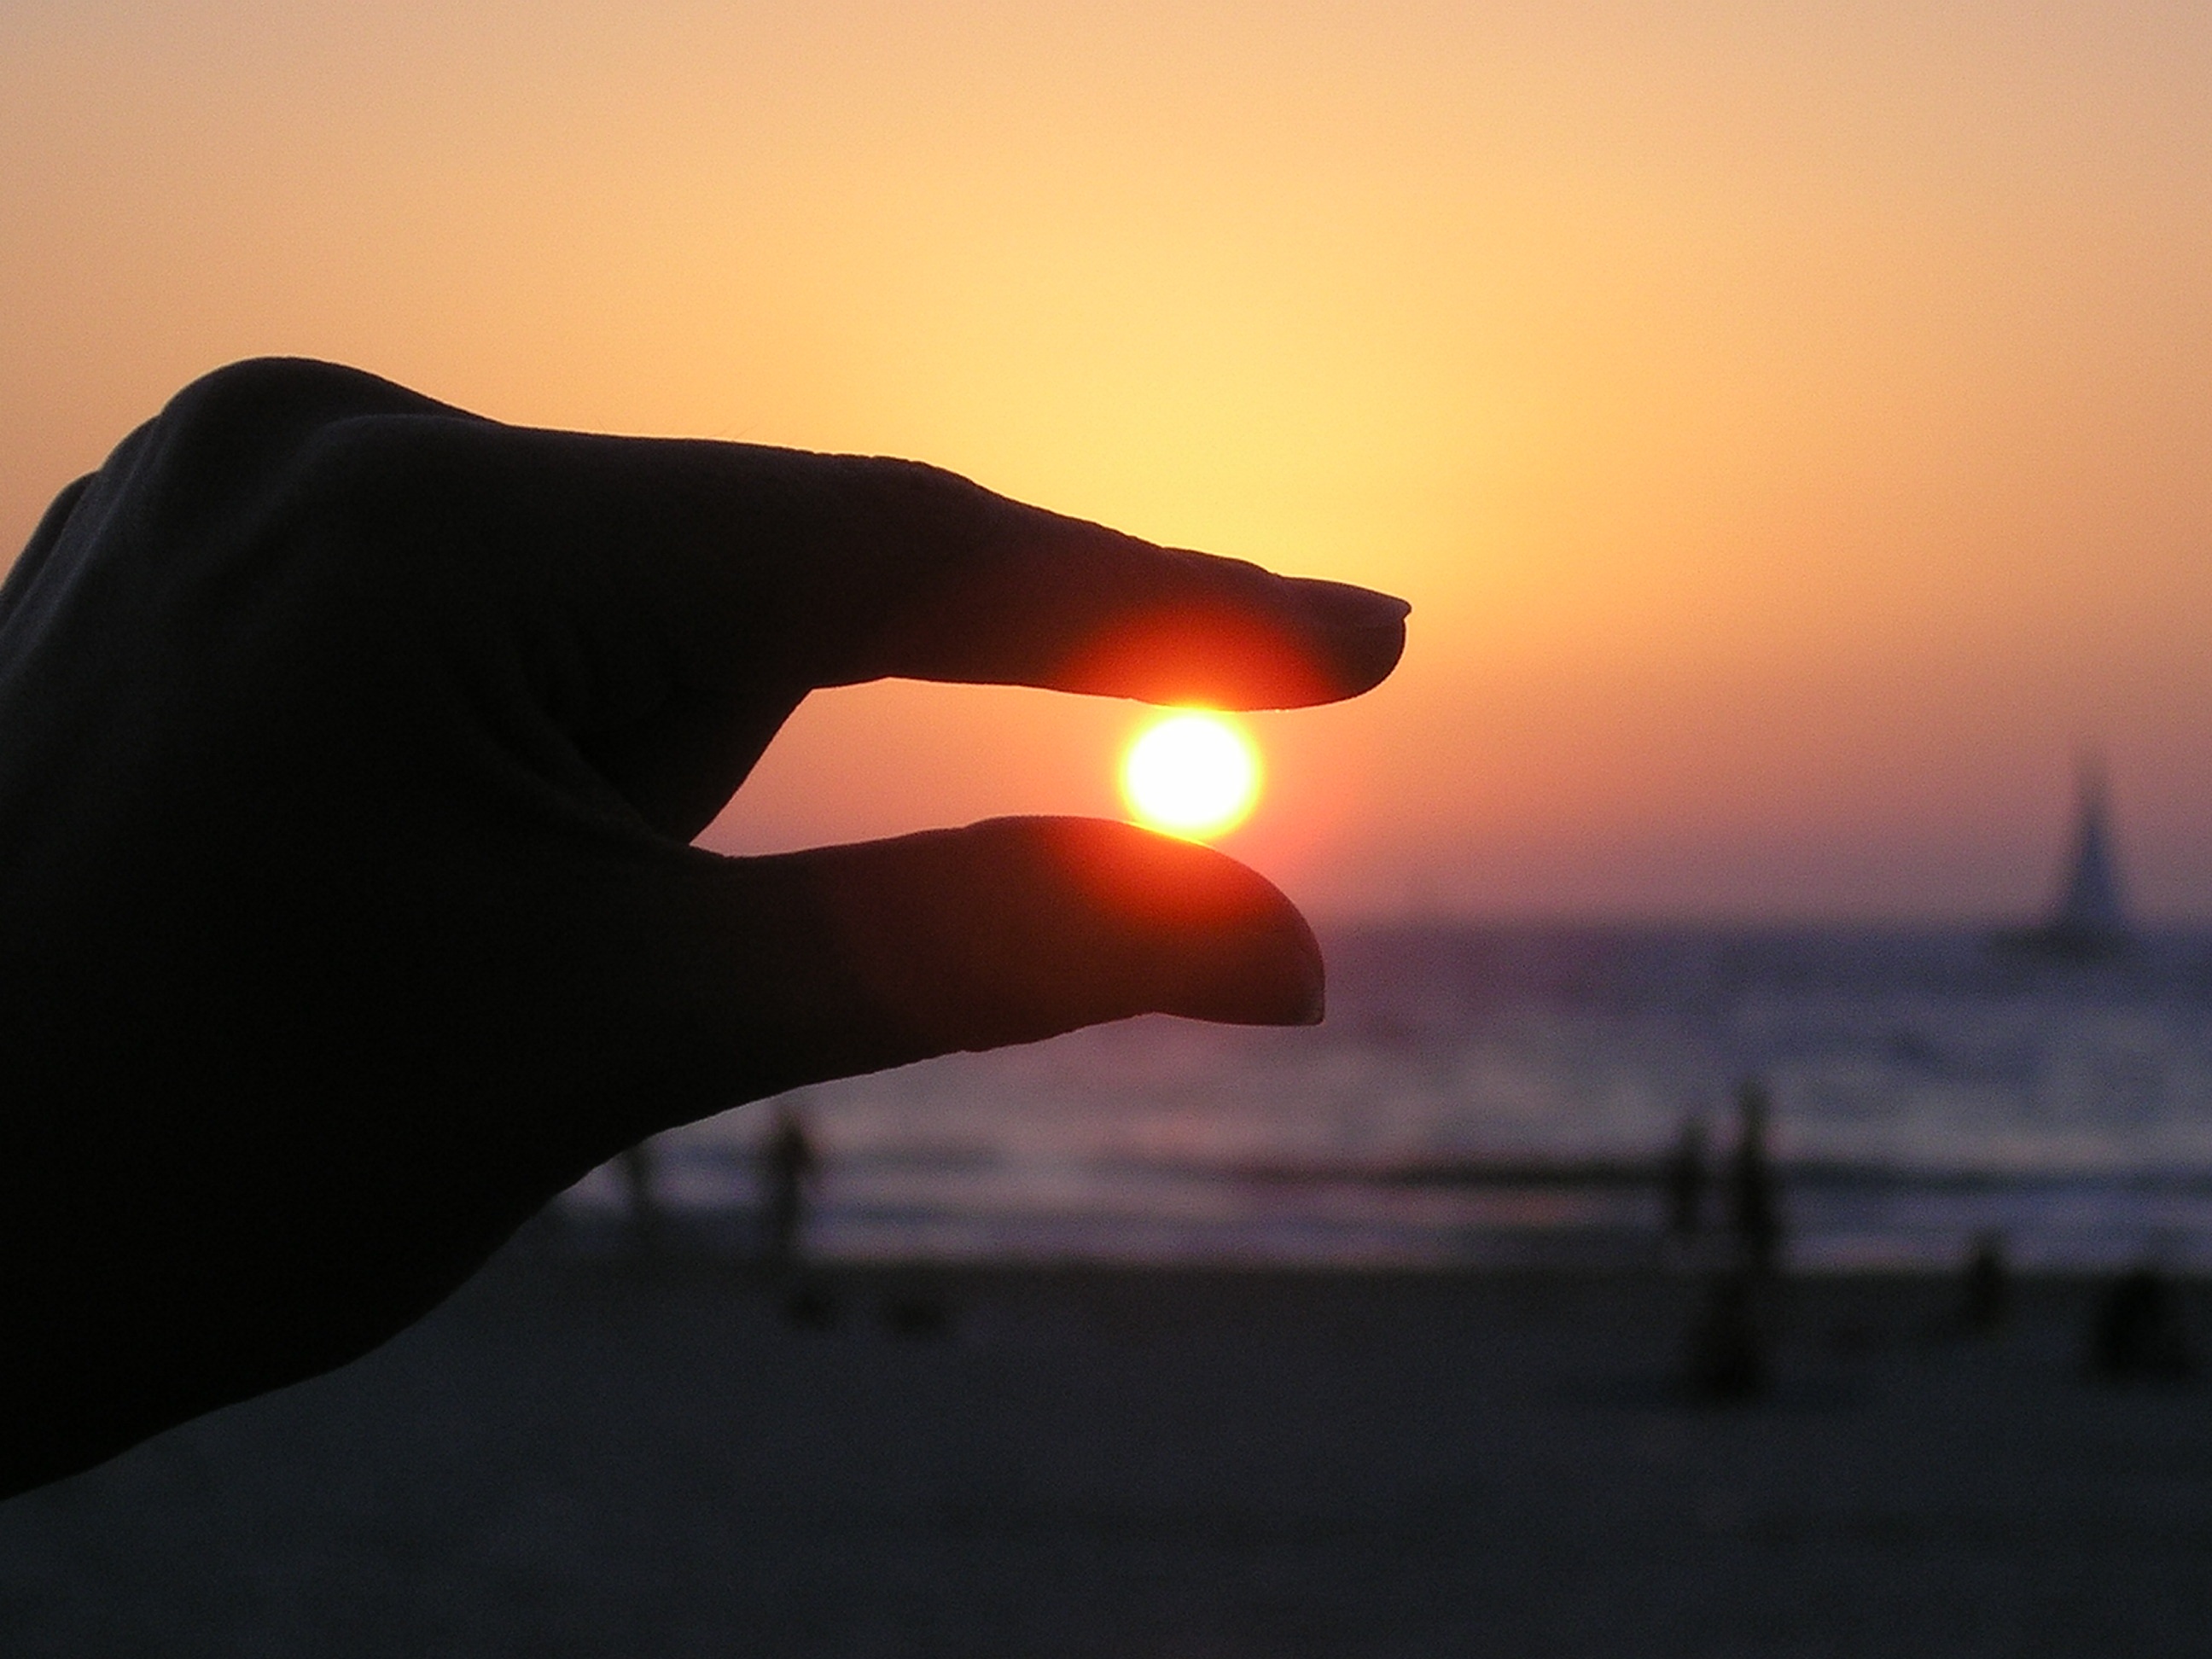
hand, beach, sea, ocean, horizon, silhouette, light, people, sky, sun, sunrise, sunset, sunlight, morning, dawn, dusk, evening, orange, reflection, macro, darkness, seashore, fingers